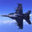
Label: airplane